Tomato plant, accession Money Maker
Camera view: vertical (180 deg); turntable rotation: 180 degrees
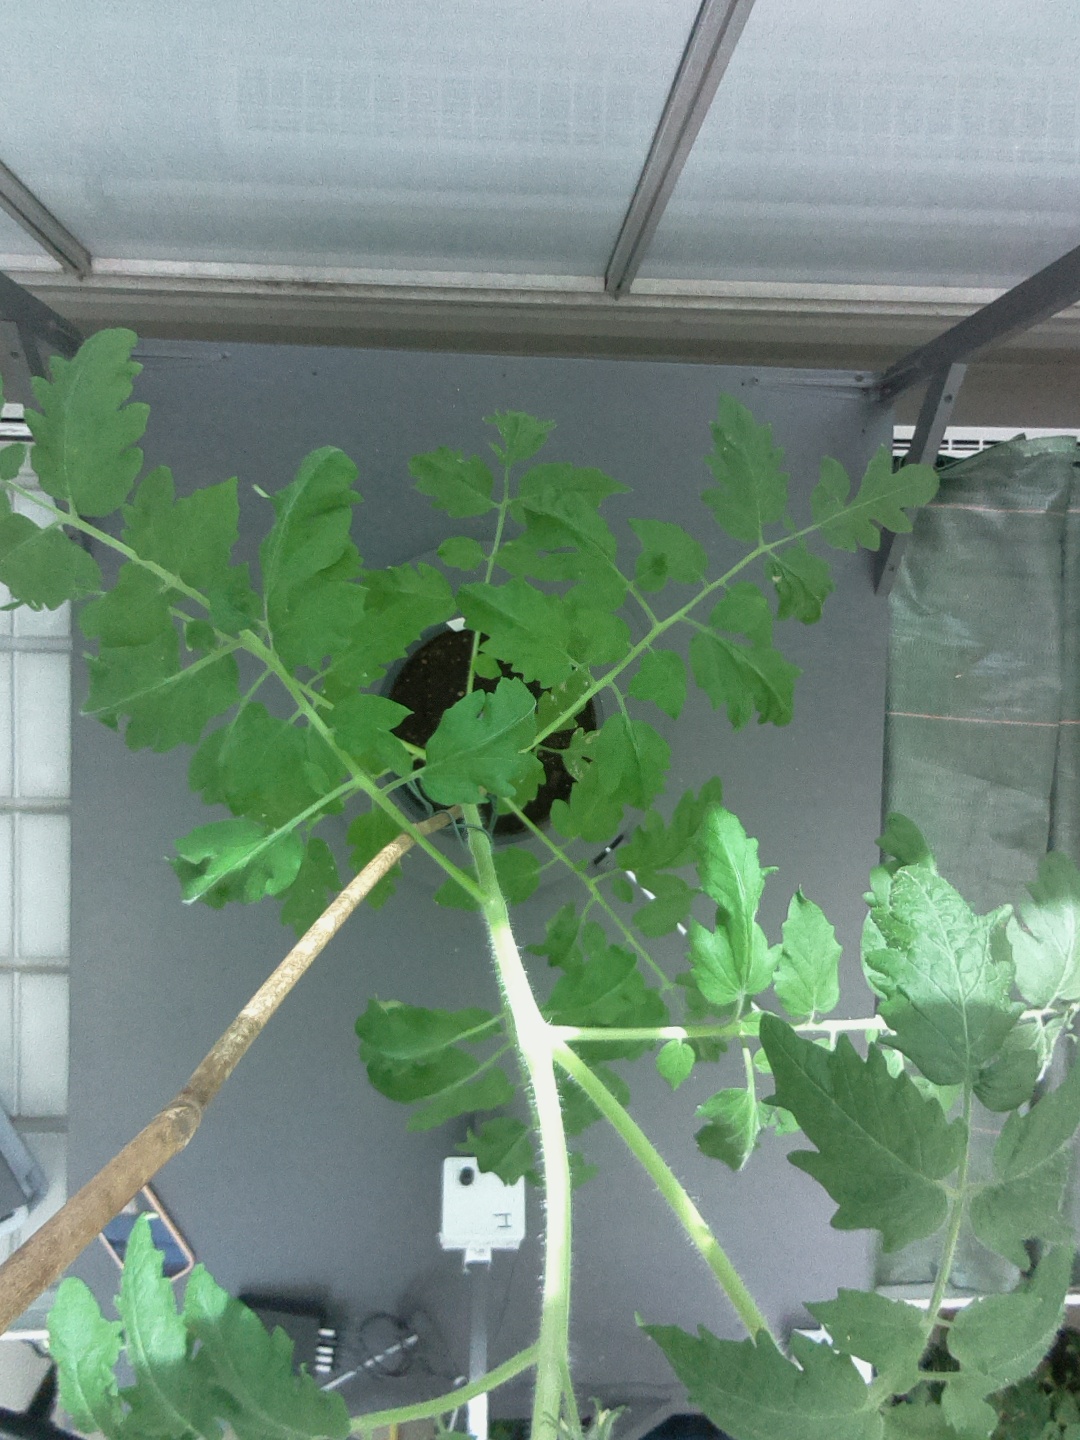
BBCH growth stage 61: 10%-20% of flowers open